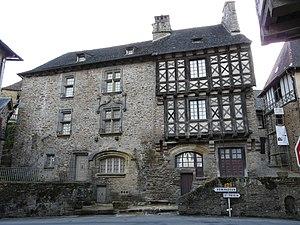
La maison Henri IV (à gauche) et la maison Boyer (à droite) du XVe siècle, Ségur-le-Château, Corrèze, France Object location45°
Ségur-le-Château est une commune française située dans le département de la Corrèze en région Nouvelle-Aquitaine.